Common brushtail possum in New Zealand

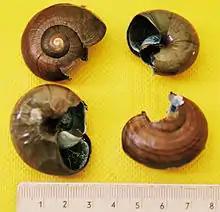
Shells of native snails eaten by possums

From 1979 to 1984, possum control was stopped due to lack of funding. In spite of regular and frequent bovine TB testing of cattle herds, the number of infected herds snowballed and continued to increase until 1994. The area of New Zealand where TB-infected wild animals occurred expanded from about 10 to 40%.